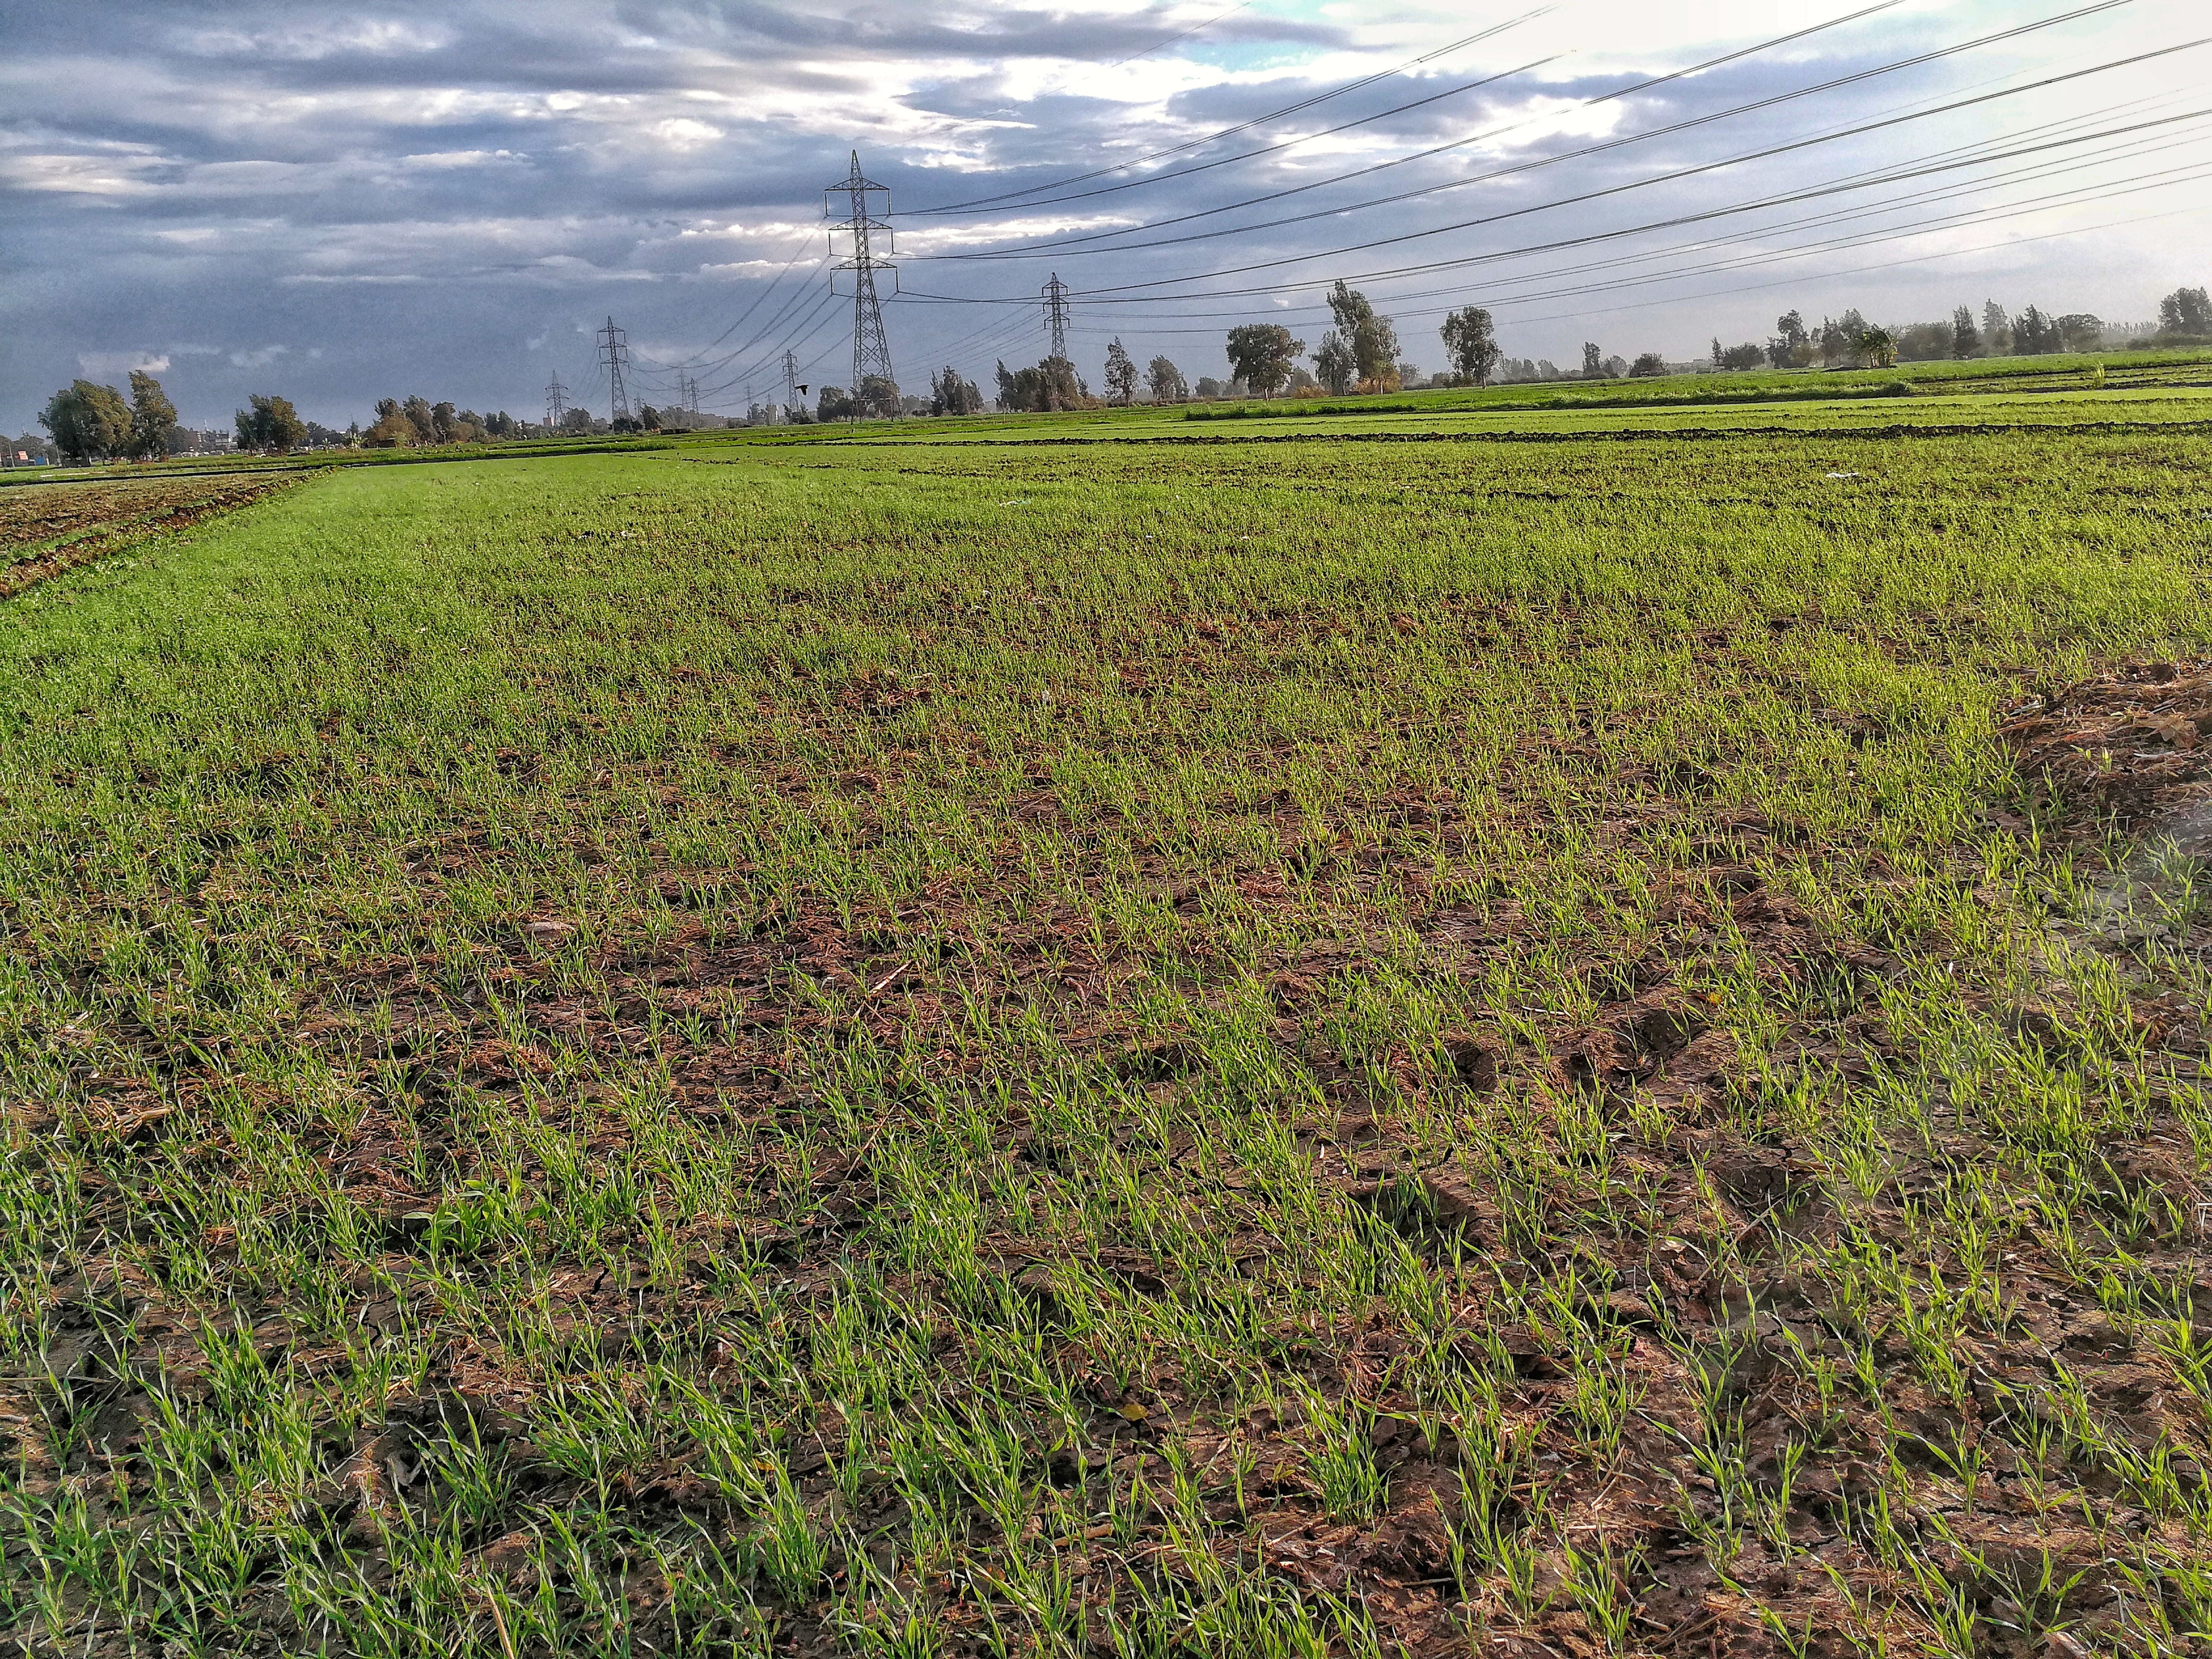
countryside, nature, agriculture, field, crop, grass, grass family, soil, grassland, land lot, pasture, prairie, paddy field, farm, plain, shrubland, fen